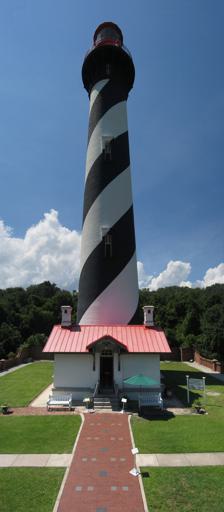
Building: St. Augustine Light
Country: United States of America
Year built: 1874
Lighthouse in Florida, US Lighthouse St. Augustine Light The St. Augustine Light tower was built in 1874 Location Anastasia Island , Florida Coordinates 29°53′08″N 81°17′19″W / 29.88543°N 81.28852°W / 29.88543; -81.28852 Tower Constructed 1824 Foundation first tower, coquina ; second tower, brick on coquina Construction first tower, coquina; second tower, brick Automated 1955 Height first tower, 52 feet (16 m); second tower, 165 feet (50 m) Shape first tower, square tower; second tower, conical tower Heritage National Register of Historic Places listed place Light First lit first tower, ca. 1737; second tower, 1874 Focal height 49 m (161 ft) Lens 1824: Winslow Lewis lamps with replectors; 1855: fourth order Fresnel lens ; 1874: first-order Fresnel lens Range 1874: fixed lamp, 17 nautical miles; 31 kilometres (19 mi) flashing lamp, 21 nautical miles; 39 kilometres (24 mi) Characteristic prior to 1936, 3 minute fixed flash; in 1936 changed to 30-second flash St. Augustine Lighthouse and Keeper's Quarters U.S. National Register of Historic Places Built by Hezekiah H. Pittee Architect Paul J. Pelz NRHP reference No. 81000668 Added to NRHP March 19, 1981 The St. Augustine Light Station is a privately maintained aid to navigation and an active, working lighthouse in St. Augustine, Florida . The current lighthouse stands at the north end of Anastasia Island and was built between 1871 and 1874. The tower is the second lighthouse tower in St. Augustine, the first being lit officially by the American territorial government in May 1824 as Florida's first lighthouse. However, both the Spanish and the British governments operated a major aid to navigation here including a series of wooden watch towers and beacons dating from 1565. The current lighthouse  tower, original first-order Fresnel Lens and the Light Station grounds are owned by the St. Augustine Lighthouse & Maritime Museum, Inc. , a not-for-profit maritime museum. The museum is open to the public 360 days a year. Admission fees support continued preservation of the lighthouse and five other historic structures. Admissions and museum memberships also fund programs in maritime archaeology , traditional wooden boatbuilding, and maritime education. The non profit mission is to "discover, preserve, present and keep alive the stories of the nation's oldest port as symbolized by our working St. Augustine Lighthouse." History The St. Augustine lighthouse in 1824 St. Augustine was the site of the first lighthouse established in Florida by the new, territorial, American Government in 1824. According to some archival records and maps, this "official" American lighthouse was placed on the site of an earlier watchtower built by the Spanish as early as the late 16th century. A map of St. Augustine made by Baptista Boazio in 1589, depicting Sir Francis Drake 's attack on the city, shows an early wooden watch tower near the Spanish structure, which was described as a "beacon" in Drake's account. By 1737, Spanish authorities built a more permanent tower from coquina taken from a nearby quarry on the island.  Archival records are inconclusive as to whether the Spanish used the coquina tower as a lighthouse, but it seems plausible, given the levels of maritime trade by that time. The structure was regularly referred to as a "lighthouse" in documents—including ship's logs and nautical charts—dating to the British Period beginning in 1763. In 1783, the Spanish once again took control of St. Augustine, and once again the lighthouse was improved. Swiss-Canadian engineer and marine surveyor Joseph Frederick Wallet DesBarres marks a coquina "Light House" on Anastasia Island in his 1780 engraving, "A Plan of the Harbour of St. Augustin". Jacques-Nicolas Bellin , Royal French Hydrographer, refers to the coquina tower as a "Batise" in Volume I of Petit Atlas Maritime .  The accuracy of these scholars is debated still; DesBarres's work includes some obvious errors, but Bellin is considered highly qualified.  His work provides an important reference to St. Augustine's geography and landmarks in 1764.  Facing erosion and a changing coastline, the old tower crashed into the sea in 1880, but not before a new lighthouse was lit. Today, the tower ruins are a submerged archaeological site. Early lamps in the first tower burned lard oil . Multiple lamps with silver reflectors were replaced by a fourth order Fresnel lens in 1855, greatly improving the lighthouse's range and eliminating some maintenance issues. At the beginning of the Civil War , future mayor Paul Arnau, a local Menorcan harbor master, along with the lightkeeper, a woman named Maria Mestre de los Dolores Andreu (who, in this role, became the first Hispanic-American woman to serve in the Coast Guard), removed the lens from the old lighthouse and hid it, in order to block Union shipping lanes as well as to help blockade runners remain hidden. The lens and clock works were recovered after Arnau was held captive on a ship off-shore and forced to reveal their location. By 1870, beach erosion was threatening the first lighthouse. Construction on a new light tower began in 1871 during Florida's reconstruction period. In the meantime, a jetty of coquina and brush was built to protect the old tower.  A trolley track brought building supplies from the ships at the dock. The new tower was completed in 1874, and put into service with a new first order Fresnel lens. It was lit for the first time in October by keeper William Russell. Russell was the first lighthouse keeper in the new tower, and the only keeper to have worked both towers. For 20 years, the site was manned by head-keeper William A. Harn of Philadelphia.  Major Harn was a Union war hero who had commanded his own battery at the Battle of Gettysburg .  With his wife, Kate Skillen Harn, of Maine , he had six daughters. The family was known for serving lemonade out on the  porches of the keepers' house, which was constructed as a Victorian duplex during Harn's tenure. On August 31, 1886, the Charleston earthquake caused the tower to "sway violently", according to the keeper's log, but there was no recorded damage. In 1885, after many experiments with different types of oils, the lamp was converted from lard oil to kerosene . During World War II, Coast Guard men and women trained in St. Augustine, and used the lighthouse as a lookout post for enemy ships and submarines which frequented the coastline. In 1907, indoor plumbing reached the light station, followed by electricity in the keeper's quarters in 1925. The light itself was electrified in 1936, and automated in 1955. As the light was automated, positions for three keepers slowly dwindled down to two and then one.  No longer housing lighthouse families by the 1960s, the keepers' house was rented to local residents. Eventually it was declared surplus, and St. Johns County bought it in 1970.  In that year the house suffered a devastating fire at the hands of an unknown arsonist. Restoration In 1980, a small group of 15 women in the Junior Service League of St. Augustine (JSL) signed a 99-year lease with the county for the keeper's house and surrounding grounds and began a massive restoration project. Shortly after the JSL adopted the restoration, the League signed a 30-year lease with the Coast Guard to begin a restoration effort on the lighthouse tower itself. The lighthouse was subsequently placed on the National Register of Historic Places in 1981 due to the efforts of local preservationist and author Karen Harvey. The antique lens was functional until it was damaged by rifle fire in 1986, and 19 of the prisms were broken. Lamplighter Hank Mears called the FBI to investigate this crime. As the lens continued to weaken, the Coast Guard considered removing it and replacing it with a more modern, airport beacon.  Again championed by the JSL, this plan was dismissed and the 9-foot (2.7 m)-tall lens was restored, with the help of retired Coast Guardsmen Joe Cocking and Nick Johnston. This was the first restoration of its kind in the nation. Cocking and Johnston continue to work with Museum staff and care for the lens. Volunteers from Northrop Grumman Corporation and Florida Power & Light clean and inspect the lens and works every week. Today, the St. Augustine Light Station consists of the 165-foot (50 m) 1874 tower, the 1876 Keepers' House, two summer kitchens added in 1886, a 1941 U.S. Coast Guard barracks and a 1936 garage that was home to a jeep repair facility during World War II. The site is also a National Oceanic and Atmospheric Administration weather station. St. Augustine Lighthouse & Maritime Museum Visitors' Center View of the Keeper's House from the tower In 1994, the Lighthouse Museum of St. Augustine opened full-time to the public.  A community-based board of trustees was created in 1998. The men and women of the volunteer board are charged with holding the site in trust for future generations.  In 2002, under the direction of current Executive Director Kathy Fleming, ownership of the tower and historic Fresnel lens was transferred from the U.S. Coast Guard through the General Services Administration and the National Park Service to the St. Augustine Lighthouse and Museum, Inc.  This was the first such transfer of a U.S. lighthouse to a non-profit organization. The Museum keeps the light burning as a private aid-to-navigation. In 2016 the museum changed its name to the St. Augustine Lighthouse & Maritime Museum. The St. Augustine Lighthouse & Maritime Museum aims to preserve local maritime history, keep alive the story of the nation's oldest port, and connect young people to marine sciences .  The museum board and staff also work to help save other lighthouses in Florida and across the nation, coordinating efforts with several federal agencies and volunteer groups such as the Florida Lighthouse Association.  The Lighthouse employs close to 50 individuals, and is visited annually by over 200,000 people including 54,000 school-aged children. The museum maintains an active archaeological program (Lighthouse Archaeological Maritime Program, or LAMP) that researches maritime archaeological sites around St. Augustine and the First Coast region.  Staff archaeologists have discovered a number of historic shipwrecks and investigated many others, along with other maritime sites such as breakwaters, plantation wharf remains, and the nearby remains of St. Augustine's original lighthouse.  The museum also researches other aspects of maritime heritage including boat building and the history of the local and regional shrimping industry, and maintains a growing collection of World War II artifacts focusing on the history of the U.S. Coast Guard in St. Augustine.  The Keeper's house is used to display a series of exhibits related to these various aspects of St. Augustine's maritime history. The Lighthouse also hosts a volunteer-driven heritage boat building program, which has built a number of traditional wooden boats from various time periods in the port's history. In early 2010, the First Light Maritime Society was established as the support organization for the St. Augustine Lighthouse & Museum and LAMP. The use of this fundraising organization was discontinued by the Lighthouse & Maritime Museum with its re-branding in 2016. Lighthouse Archaeological Maritime Program (LAMP) The St. Augustine Lighthouse & Maritime Museum, as part of its ongoing mission to discover, present, and keep alive the maritime history of America's oldest port, has funded maritime archaeology in St. Johns County waters since 1997.  In 1999, the Lighthouse formalized its research program, creating the Lighthouse Archaeological Maritime Program, Inc. (LAMP).  LAMP is one of the few research organizations in the nation employing full-time professional marine archaeologists and conservators that is not a part of a university or government entity. LAMP's founding Director was William "Billy Ray" Morris, who oversaw archaeological research and educational programs until his departure in 2005. In March 2006, underwater archaeologist Chuck Meide took over control of the organization as its new Director, with the assistance of then Director of Archaeology Dr. Sam Turner. Today, LAMP maintains four archaeologists on staff and works with a team of archaeological conservators, and regularly employs a large number of volunteers and student interns. To date, the oldest identified shipwreck discovered in St. Augustine waters is the sloop Industry , a British supply ship lost on May 6, 1764, while attempting to make port with munitions, tools, and other equipment for the garrisons in Britain's recently acquired colony of Florida.  Artifacts from the wreck site—including eight cast-iron cannon , an iron swivel gun , crates of iron shot, iron mooring anchors, millstones , and boxes of tools such as axes, shovel blades, knives, trowels, files, and handsaws—were well-preserved, and provided an unprecedented glimpse into the needs of British soldiers and administrators on the Florida frontier.  Many of these items were recovered and conserved by LAMP archaeologists, and have been on display in the maritime museum in the Lighthouse keeper's house. LAMP archaeologist recording the ship's bell discovered on the 18th century "Storm Wreck." In 2009, LAMP archaeologists discovered the second oldest shipwreck in northeast Florida waters, an unidentified colonial sailing vessel known as the "Storm Wreck". The wreck site, completely buried when initially discovered, has been subject to excavations each summer from 2010 to 2012, and seems to consist of scattered remnants of cargo, ship's equipment and components, military hardware, and personal possessions. LAMP archaeologists, along with volunteer and student divers, have documented and recovered a wide range of well-preserved artifacts, including numerous iron and copper cauldrons, pewter spoons and plates, an iron tea kettle, ceramic and glass fragments, belt and shoe buckles, a brass candlestick, bricks, a flintlock Queen Anne pistol , three Brown Bess muskets (two of which were loaded, one with buck and ball ), thousands of lead shot, military buttons (including one from a Royal Provincial unit and one from the 71st Regiment of Foot, Fraser's Highlanders ), a cask of nails, tools and navigational equipment (including a sight from an octant ), ship's hardware and rigging elements, the ship's lead deck pump, a bronze ship's bell , a 4-pounder cannon , and a 9-pounder carronade , believed to be the second oldest in the world. After three seasons of excavation and laboratory analysis of artifacts, it is believed that this vessel was a ship involved in the December 18, 1782, evacuation of Charleston at the end of the American Revolution , carrying Loyalist refugees and troops to St. Augustine, which was a loyal British colony at the time. This was the final British fleet to leave Charleston, and when it arrived between December 24 and 31, 1782, as many as sixteen vessels were lost on the sandbar in front of the St. Augustine inlet. In 2015-2016 LAMP discovered three additional historic shipwrecks, and is currently excavating one of these that appears to date to the second half of the 18th century, the so-called "Anniversary Wreck." LAMP has also excavated two historically significant 19th century wrecks: a wooden-hulled steamship , and a centerboard schooner .  The identities of both wrecks remain unknown, but the study of their remains has led to a greater understanding of the economic and technological evolution of St. Augustine at the dawn of modernity.  The latter shipwreck carried a cargo of cement in barrels which was probably intended for the city's late 19th century building boom, associated with industrialist entrepreneur Henry Flagler . In addition to these and other shipwrecks, LAMP has investigated a wide variety of archaeological sites in St. Augustine and the greater Florida First Coast region representing Florida's French, Spanish, British, and Early American periods. These include British plantation landings, community boatyard foundations, ferry and steamboat landings, ballast dump sites, colonial wharves, and inundated terrestrial sites. Current work includes the implementation of the First Coast Maritime Archaeology Project, a comprehensive program of research and outreach focusing on the waters around St. Augustine and elsewhere in northeast Florida. This project was partially funded from 2007 to 2009 and from 2014 to 2019 by historic preservation grants awarded by the state of Florida. Ghost stories According to ghost hunters , the lighthouse and surrounding buildings have a history of paranormal activity. The lighthouse has been featured in episodes of the Syfy television series Ghost Hunters , and also on the paranormal TV program My Ghost Story . Researcher Joe Nickell who investigated has written that there is no credible evidence the lighthouse is haunted. He noted that supposed spooky noises or sounds from the tower have mundane explanations such as seagulls or the wind. St. Augustine Lighthouse was featured as one of the haunted locations on the paranormal TV series Most Terrifying Places in America on an episode titled "Restless Dead", which aired on the Travel Channel in 2018. Notes